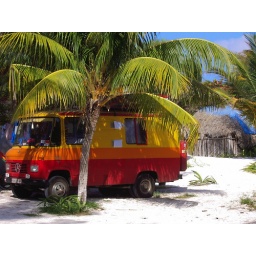
a colorful bus from germany at santa fe cabanas in tulum